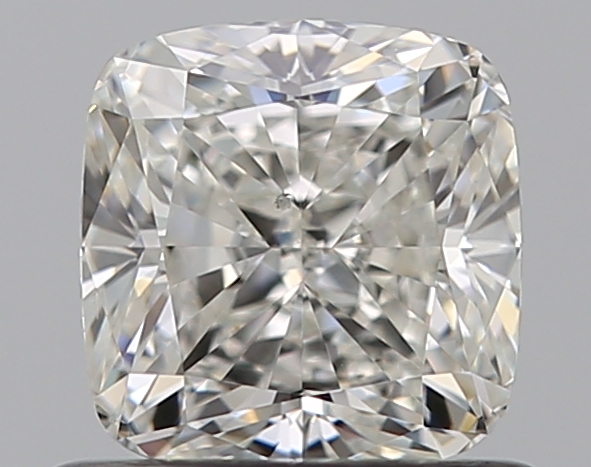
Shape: cushion
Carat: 0.76
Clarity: VS2
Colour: H
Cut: EX
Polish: EX
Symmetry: VG
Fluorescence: N
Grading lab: GIA
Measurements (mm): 5.15 x 5 x 3.45